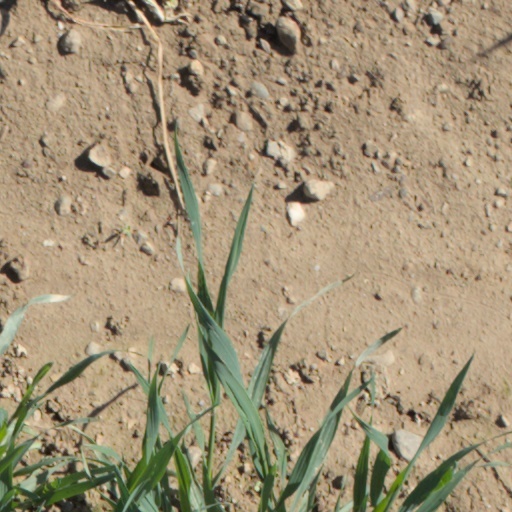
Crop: wheat